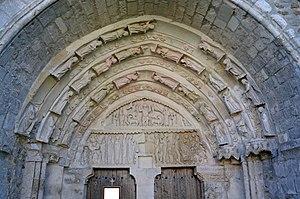
Tympan de l'église Saint-Eugene, Aisne, Picardie, France
L'église Saint-Eugène est une église située à Saint-Eugène, en France.